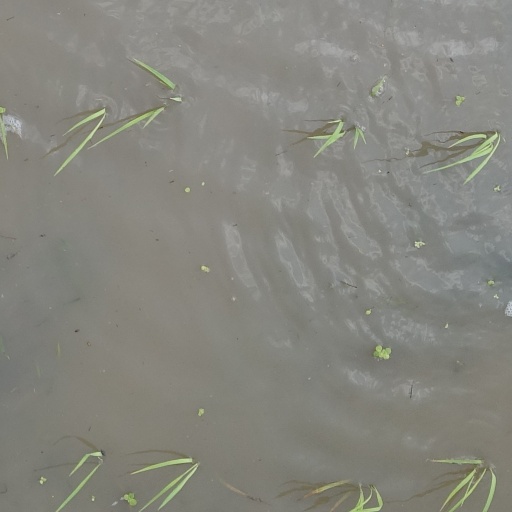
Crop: rice